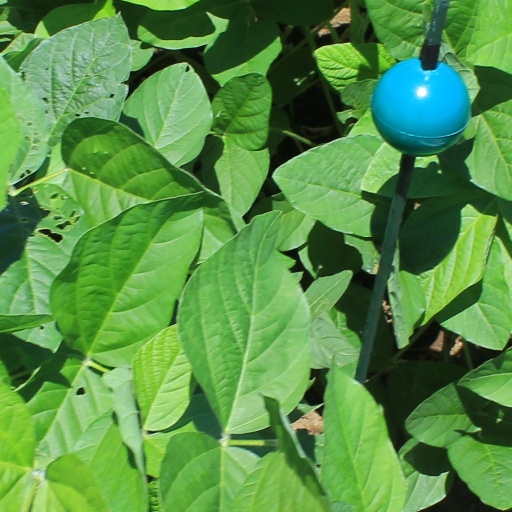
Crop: soybean